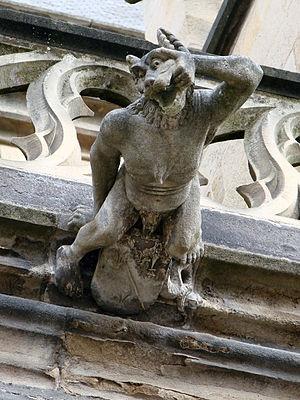
Gargouille de la cathédrale Notre-Dame de l'Annonciation de Moulins. Loup-garou (?).